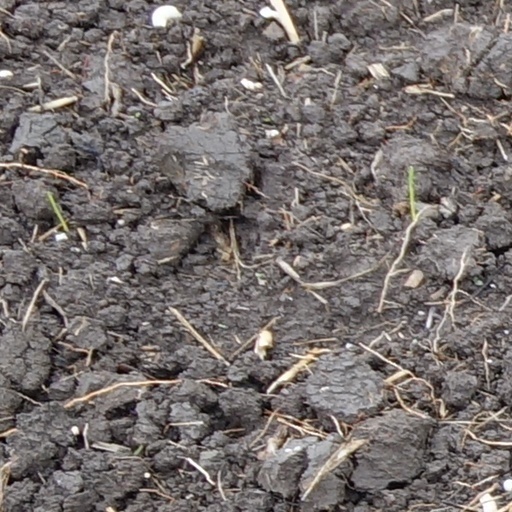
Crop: wheat